Dave Bancroft

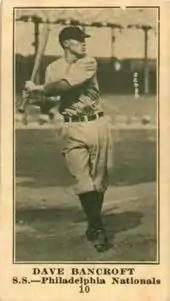
A sepia-toned baseball card of a player swinging his bat at a pitch.

Bancroft batted third in the Phillies' lineup in 1916. However, he slumped to a .212 batting average that season, the lowest of his career. Despite his offensive struggles, he gained recognition for his fielding skills, and an injury to Bancroft late in the season contributed to the Phillies' poor play late in the season.